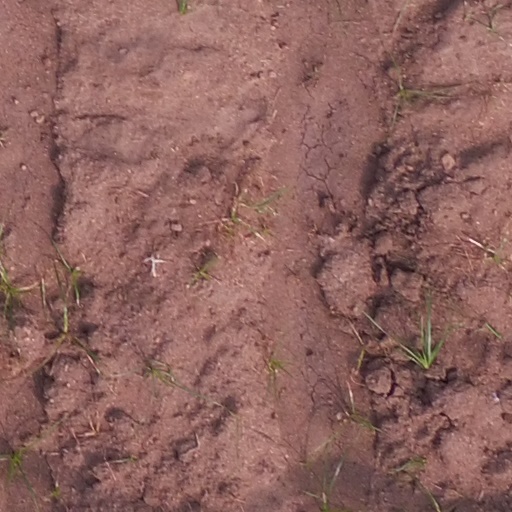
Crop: maize; corn